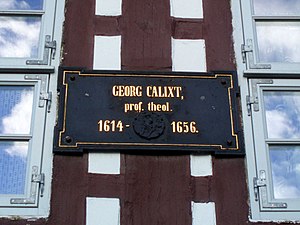
Georg Calixt / Professor i Helmstedt
Mindetavle for Georg Calixt
Georg Calixt var en dansk-tysk teolog, der virkede i Tyskland.